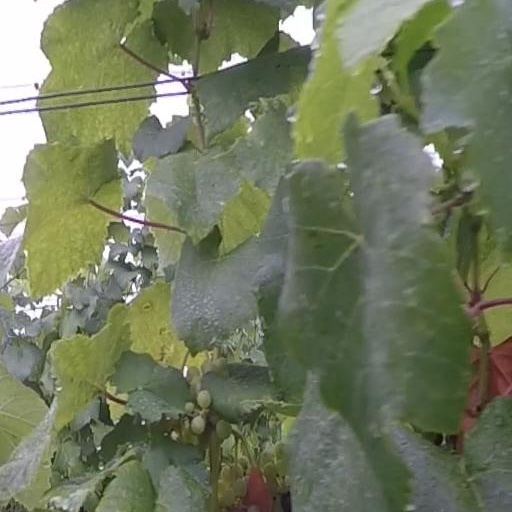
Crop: grape